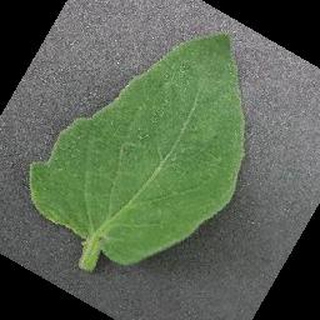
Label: healthy_tomato